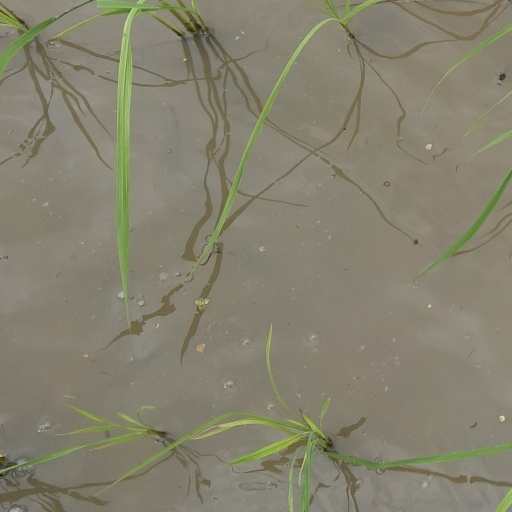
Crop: rice